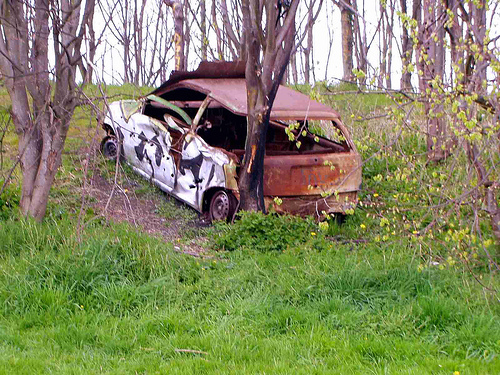
Label: not_food